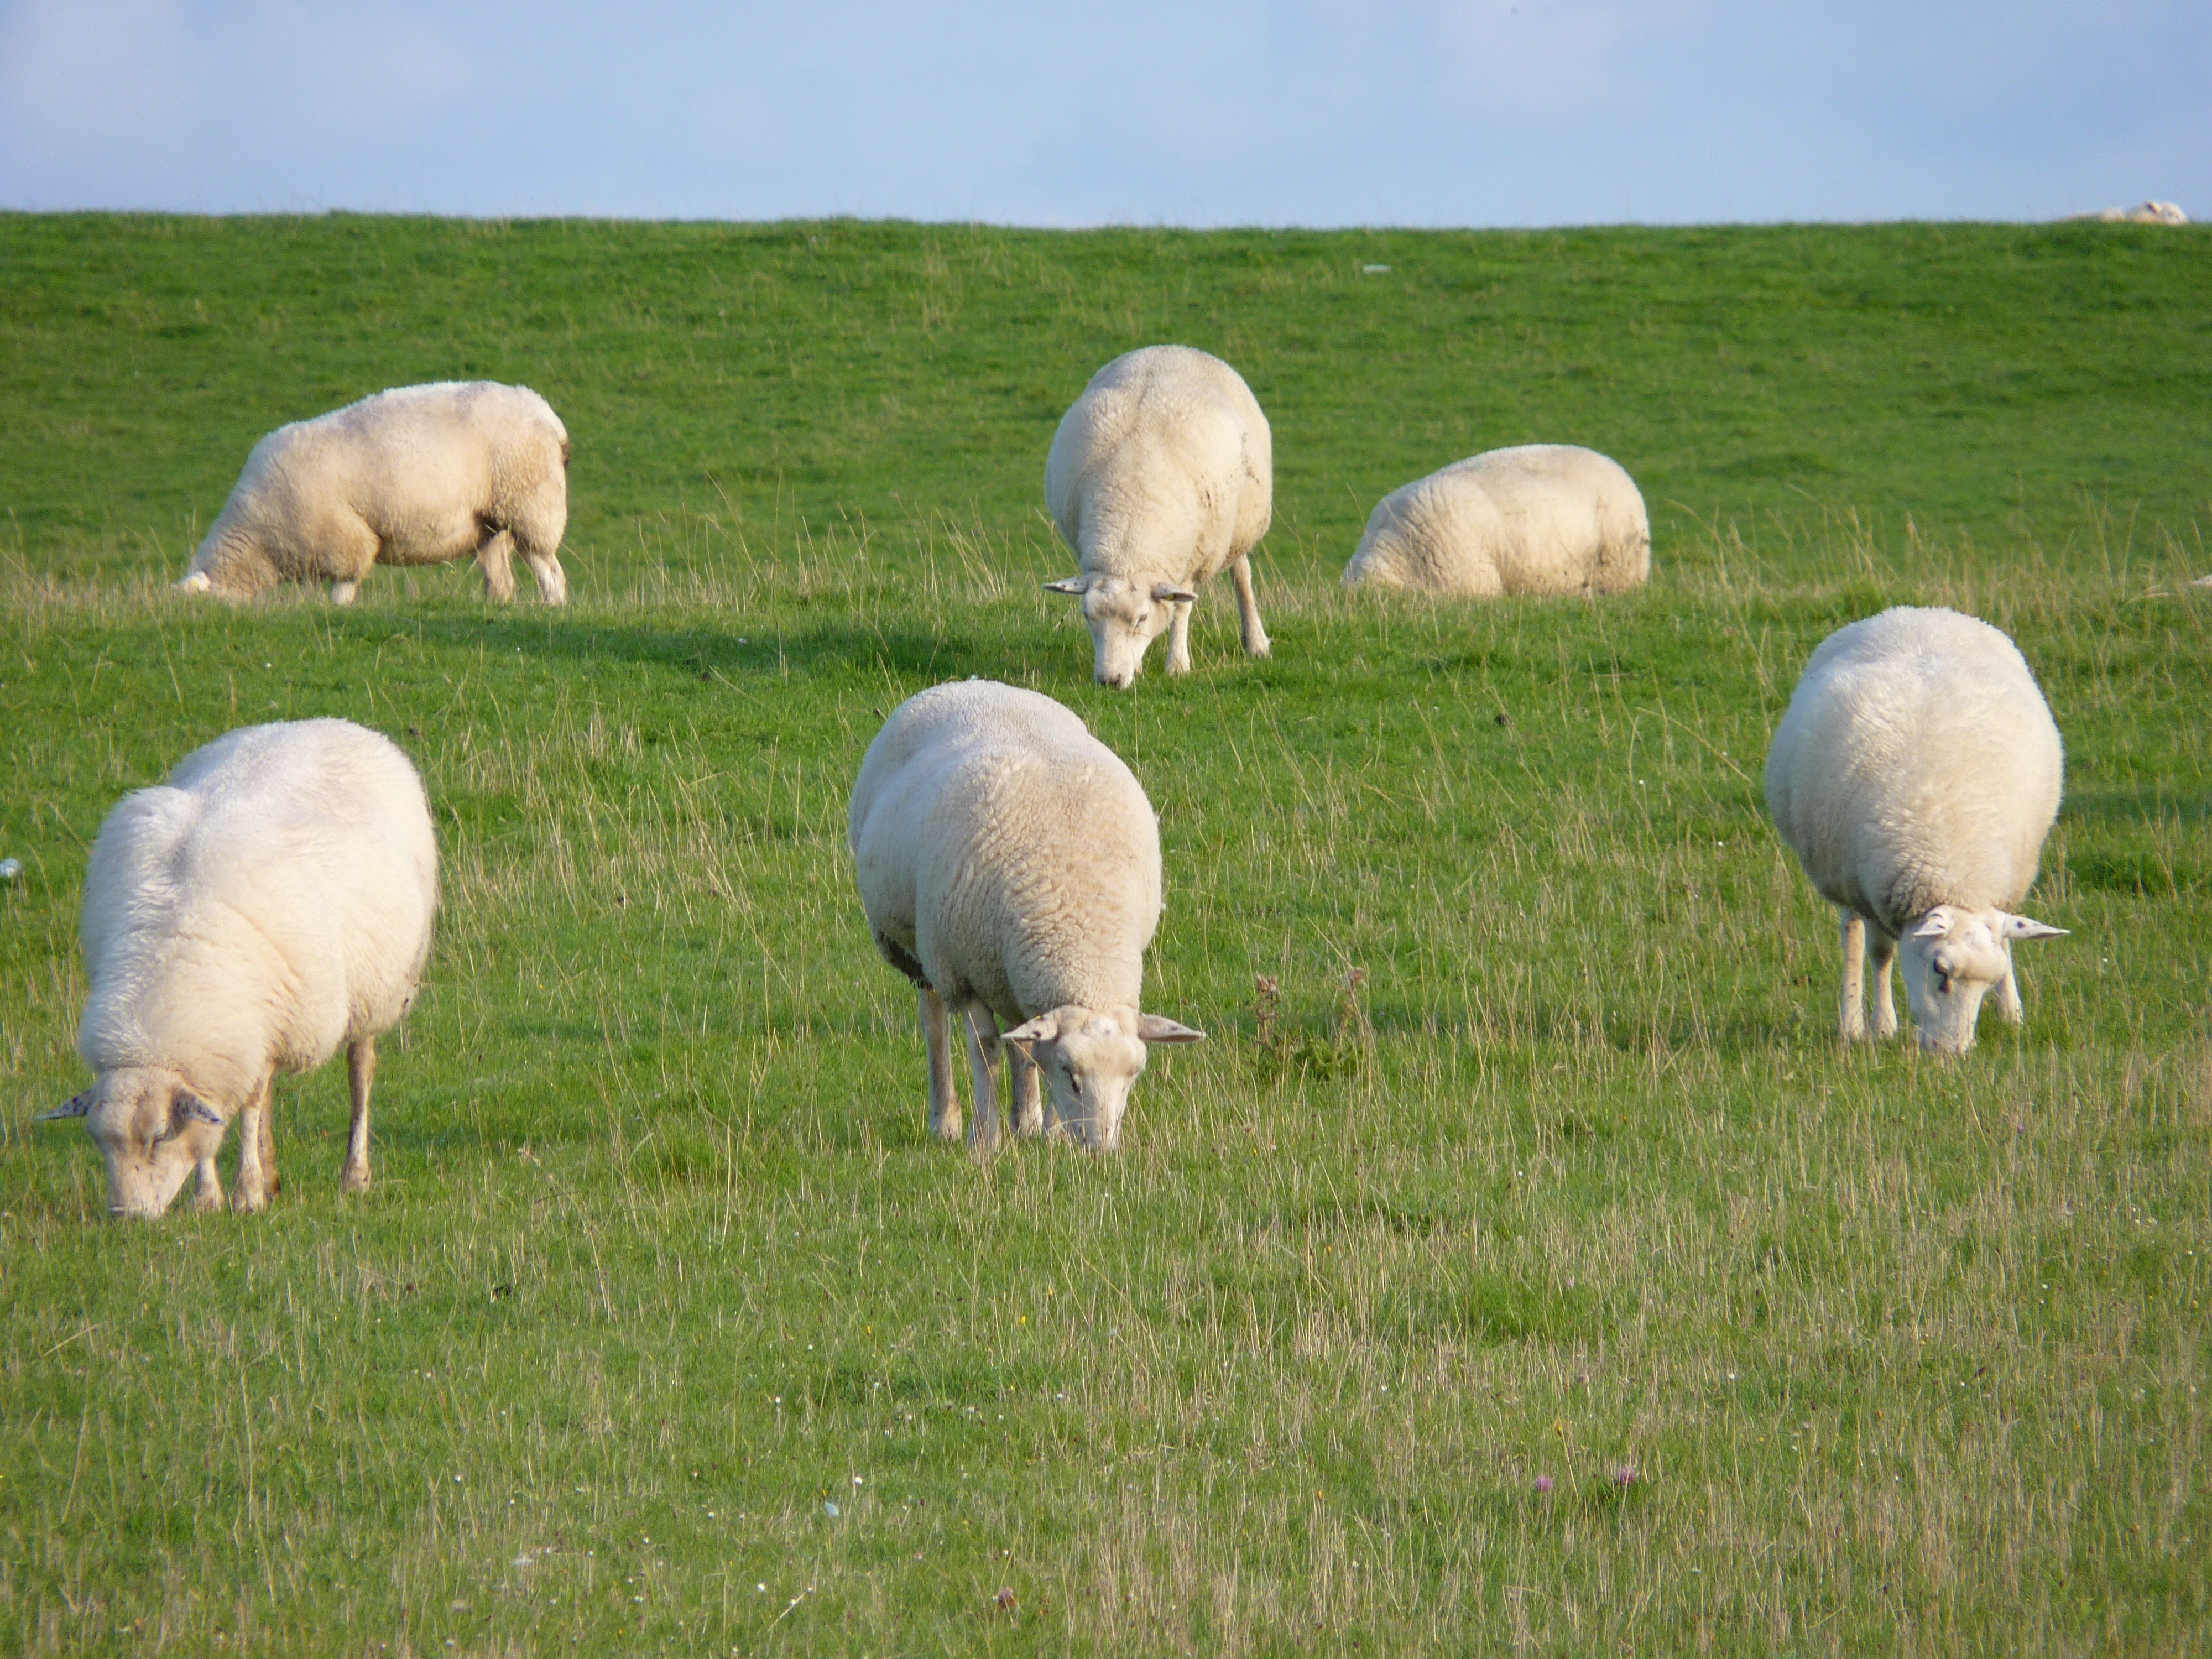
landscape, nature, grass, field, farm, meadow, prairie, animal, herd, pasture, grazing, sheep, mammal, wool, fauna, grassland, sheeps, north sea, dike